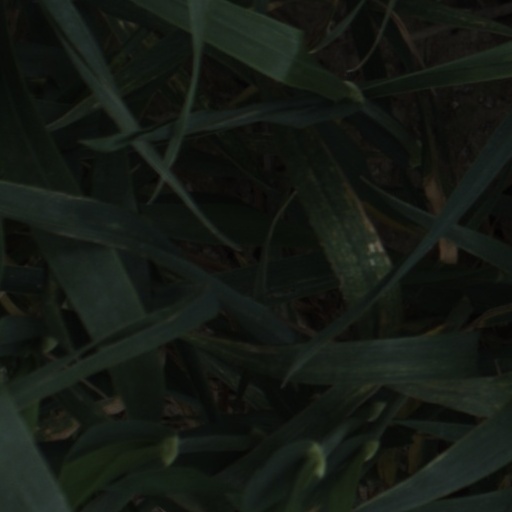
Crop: wheat